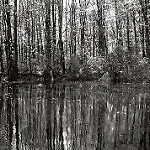
Label: forest